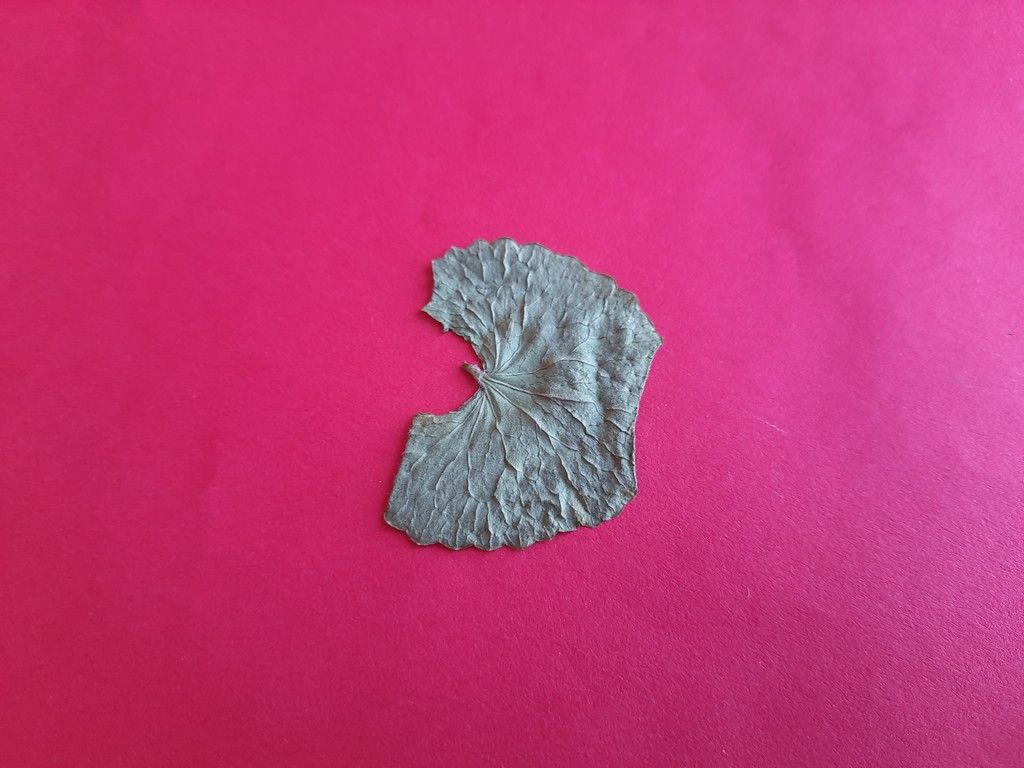
Label: Dried